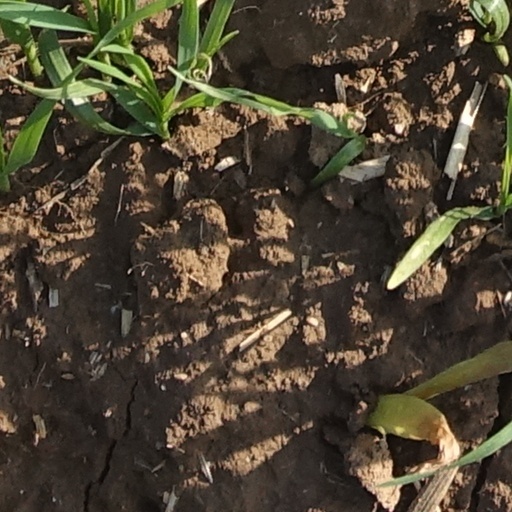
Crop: wheat